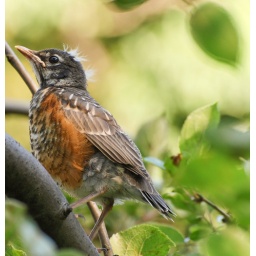
Resting in the backyard apple tree while taking flying lessons. Noisy bugger too. East Meadow,NY